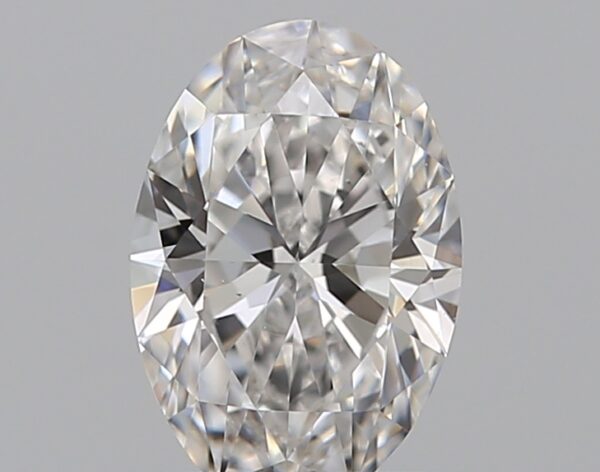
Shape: oval
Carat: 0.55
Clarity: VS2
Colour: E
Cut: EX
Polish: EX
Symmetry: VG
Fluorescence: N
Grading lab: GIA
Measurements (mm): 6.74 x 4.56 x 2.78